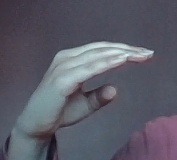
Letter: jeem